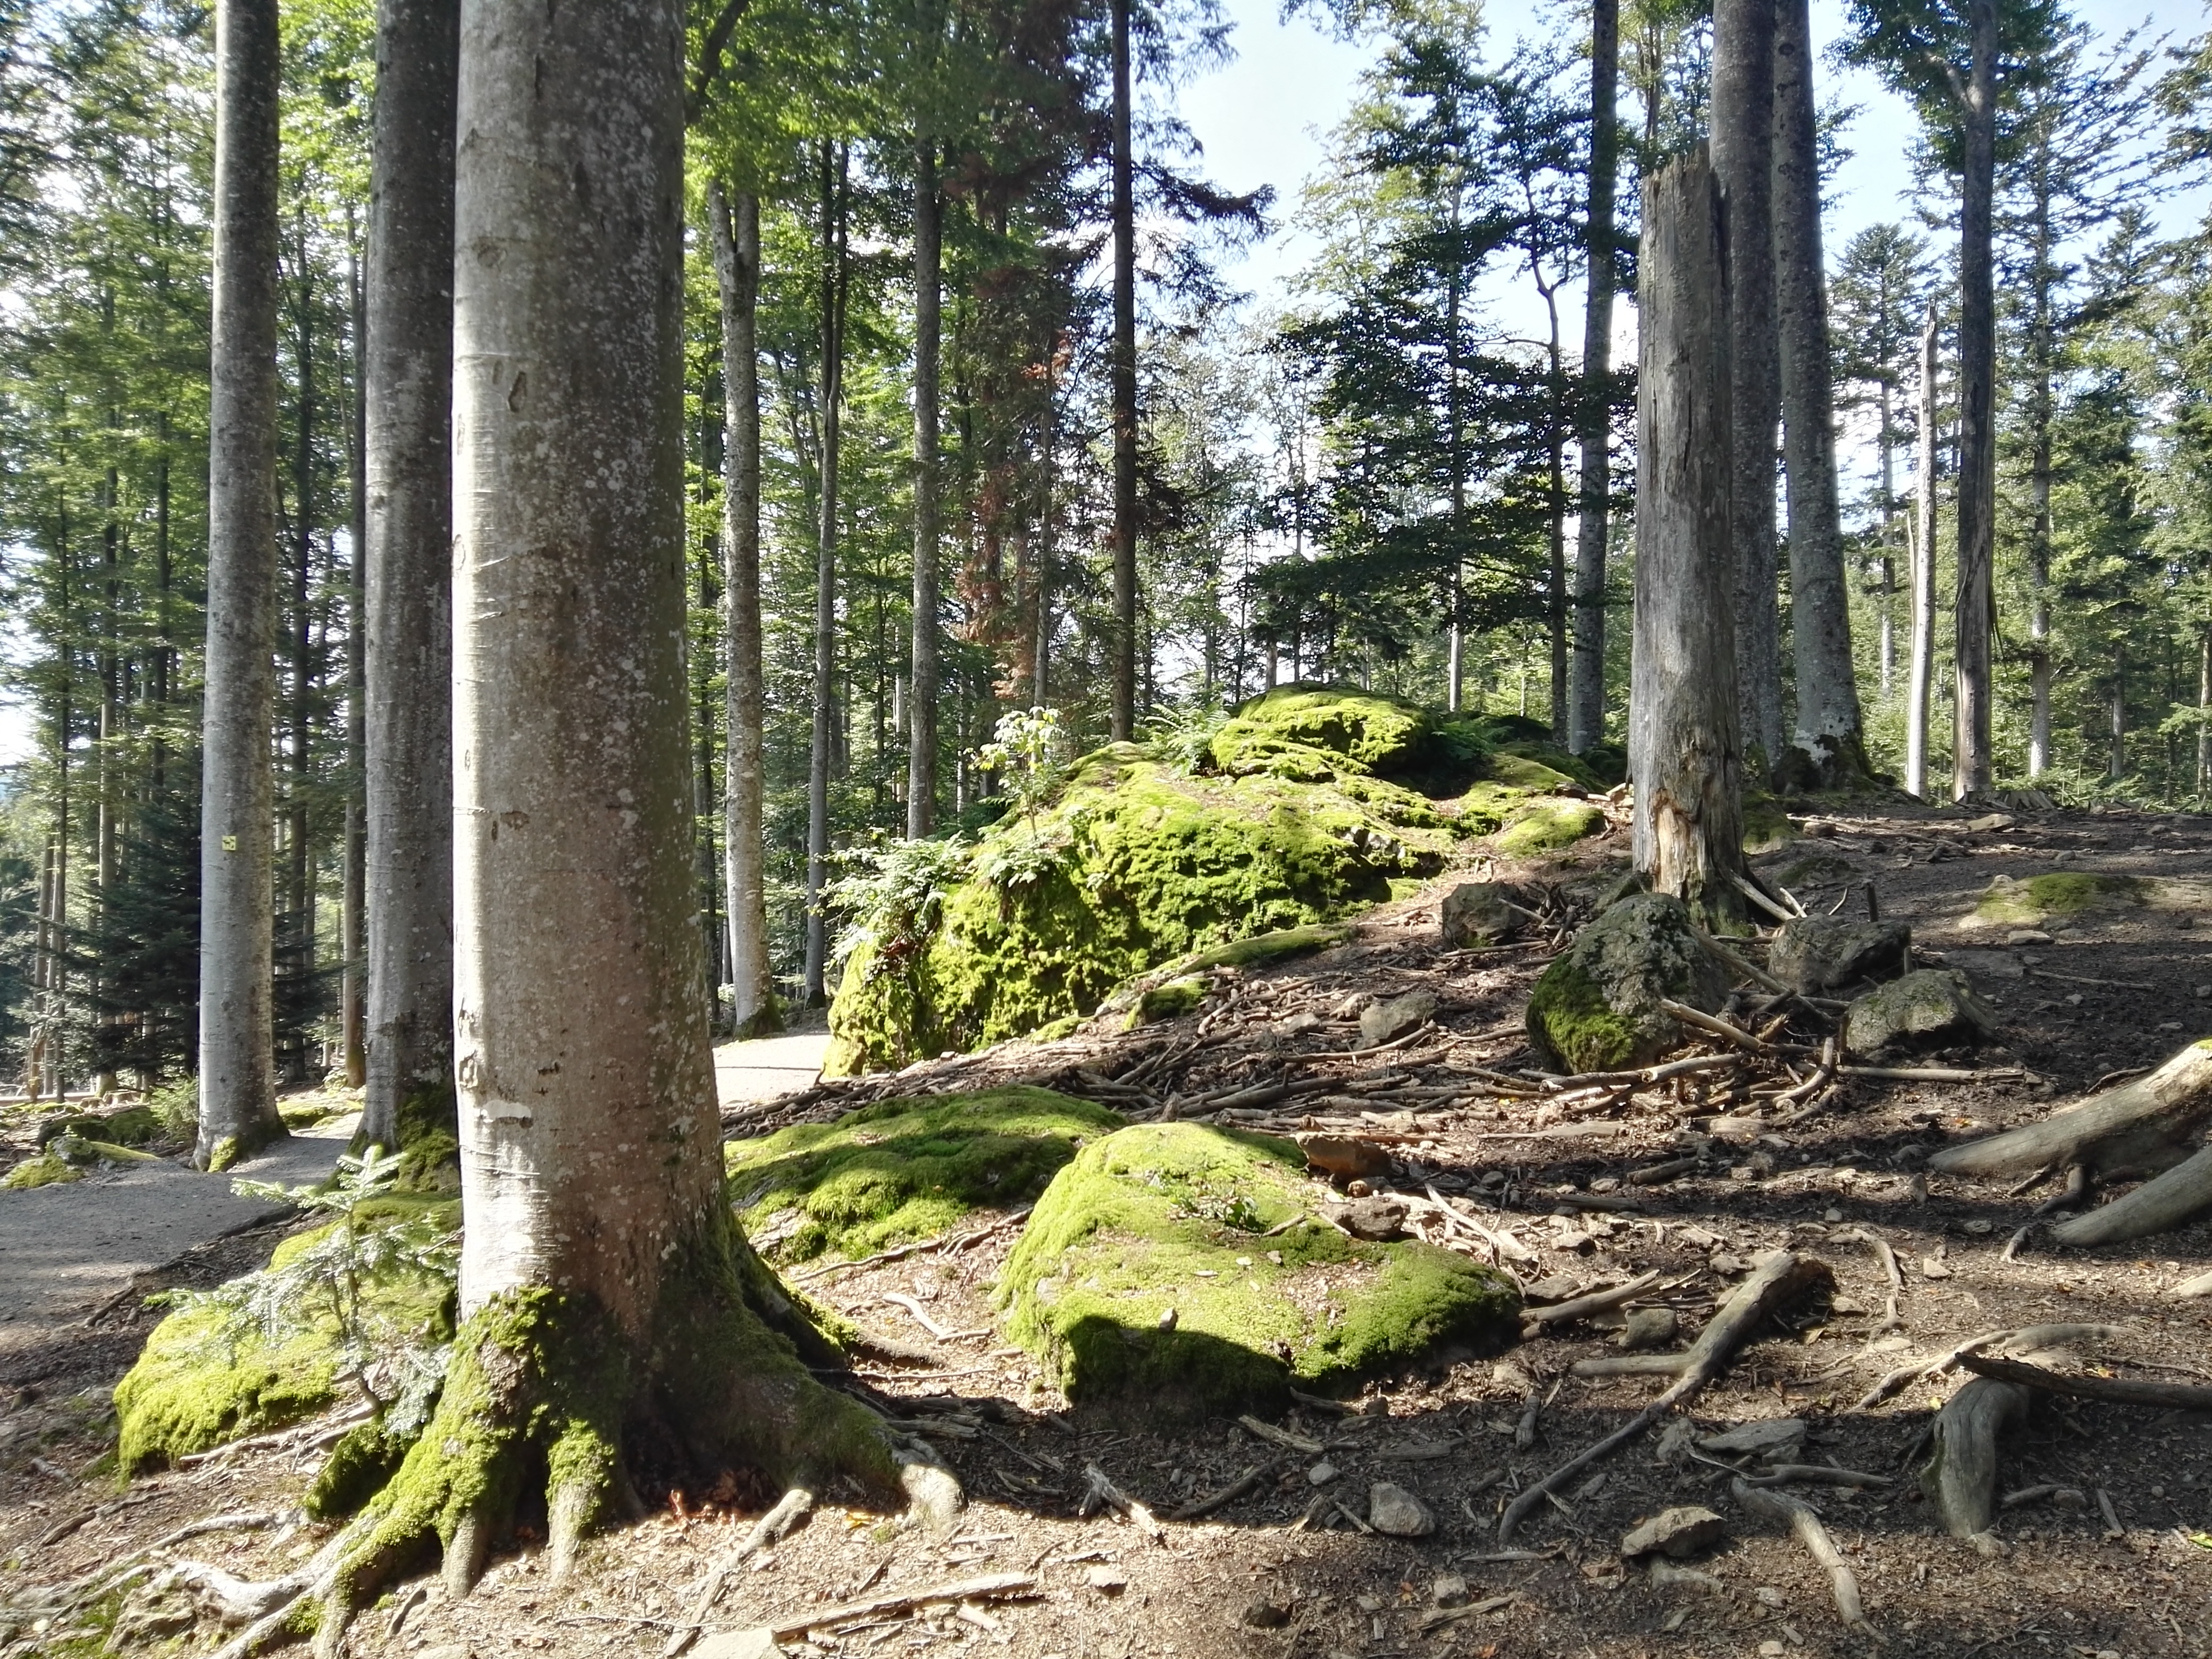
tree, nature, forest, wilderness, plant, trail, trunk, stone, moss, soil, spruce, deciduous, woodland, habitat, ecosystem, biome, old growth forest, natural environment, woody plant, temperate broadleaf and mixed forest, temperate coniferous forest